Kilkenny cats

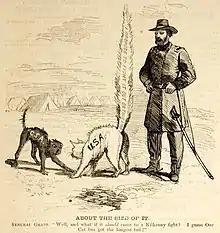
"About the Size of it" ("Harper's Weekly", 1864) — "Well, and what if it "should" come to a Kilkenny fight? I guess Our Cat has got the longest tail!"

Conversely, the fable serves as a cautionary tale for the moral "united we stand, divided we fall". It was invoked in 1827, in "The Lancet" during disputes around the Royal College of Physicians; and in "The Literary Gazette" of the rivalry between Drury Lane and Covent Garden theatres. It was a common metaphor before and during the American Civil War, a conflict seen as likely to destroy both sides; especially when criticising the war of attrition strategy of Ulysses S. Grant. Some extended the metaphor to say the North would win as having the longest tail; this was popularly reported in 1864 as a quip by Grant, but George Gordon Meade made the same comparison in an 1861 letter to his wife. Some Mormons viewed the Civil War as fulfilling a prophecy by founder Joseph Smith, who said after an 1843 attempt to arrest him, "The constitution of the United States declares that the privilege of the writ of habeas corpus shall not be denied. Deny me the writ of habeas corpus, and I will fight with gun, sword, cannon, whirlwind, and thunder, until they are used up like the Kilkenny cats." Donald Dewar, the then First Minister of Scotland, in 1999 denied media talk of a rift with John Reid, the Scottish Secretary, conceding, "I must confess the casual outsider who simply read the headlines might think it was a collection of Kilkenny cats fighting". In the Supreme Court of India in December 2018, K. K. Venugopal, the Attorney General, justified the government's suspension of Alok Verma and Rakesh Asthana from the Central Bureau of Investigation by saying, "The government was watching with amazement the director and his deputy fight like Kilkenny cats." Indian media explained the simile in their reports on the case.